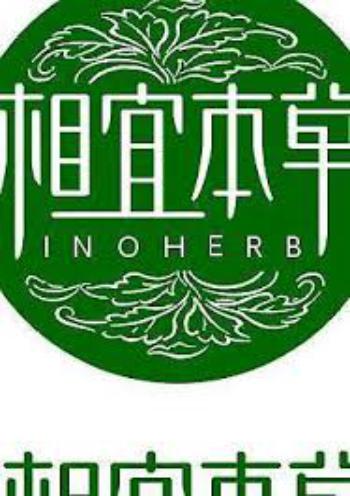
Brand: INOHERB-1
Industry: Necessities